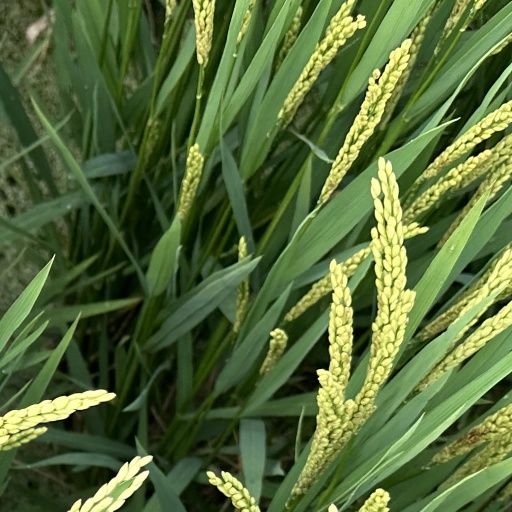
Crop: rice